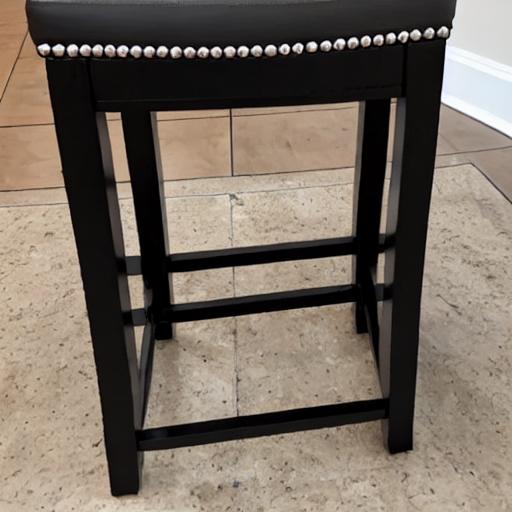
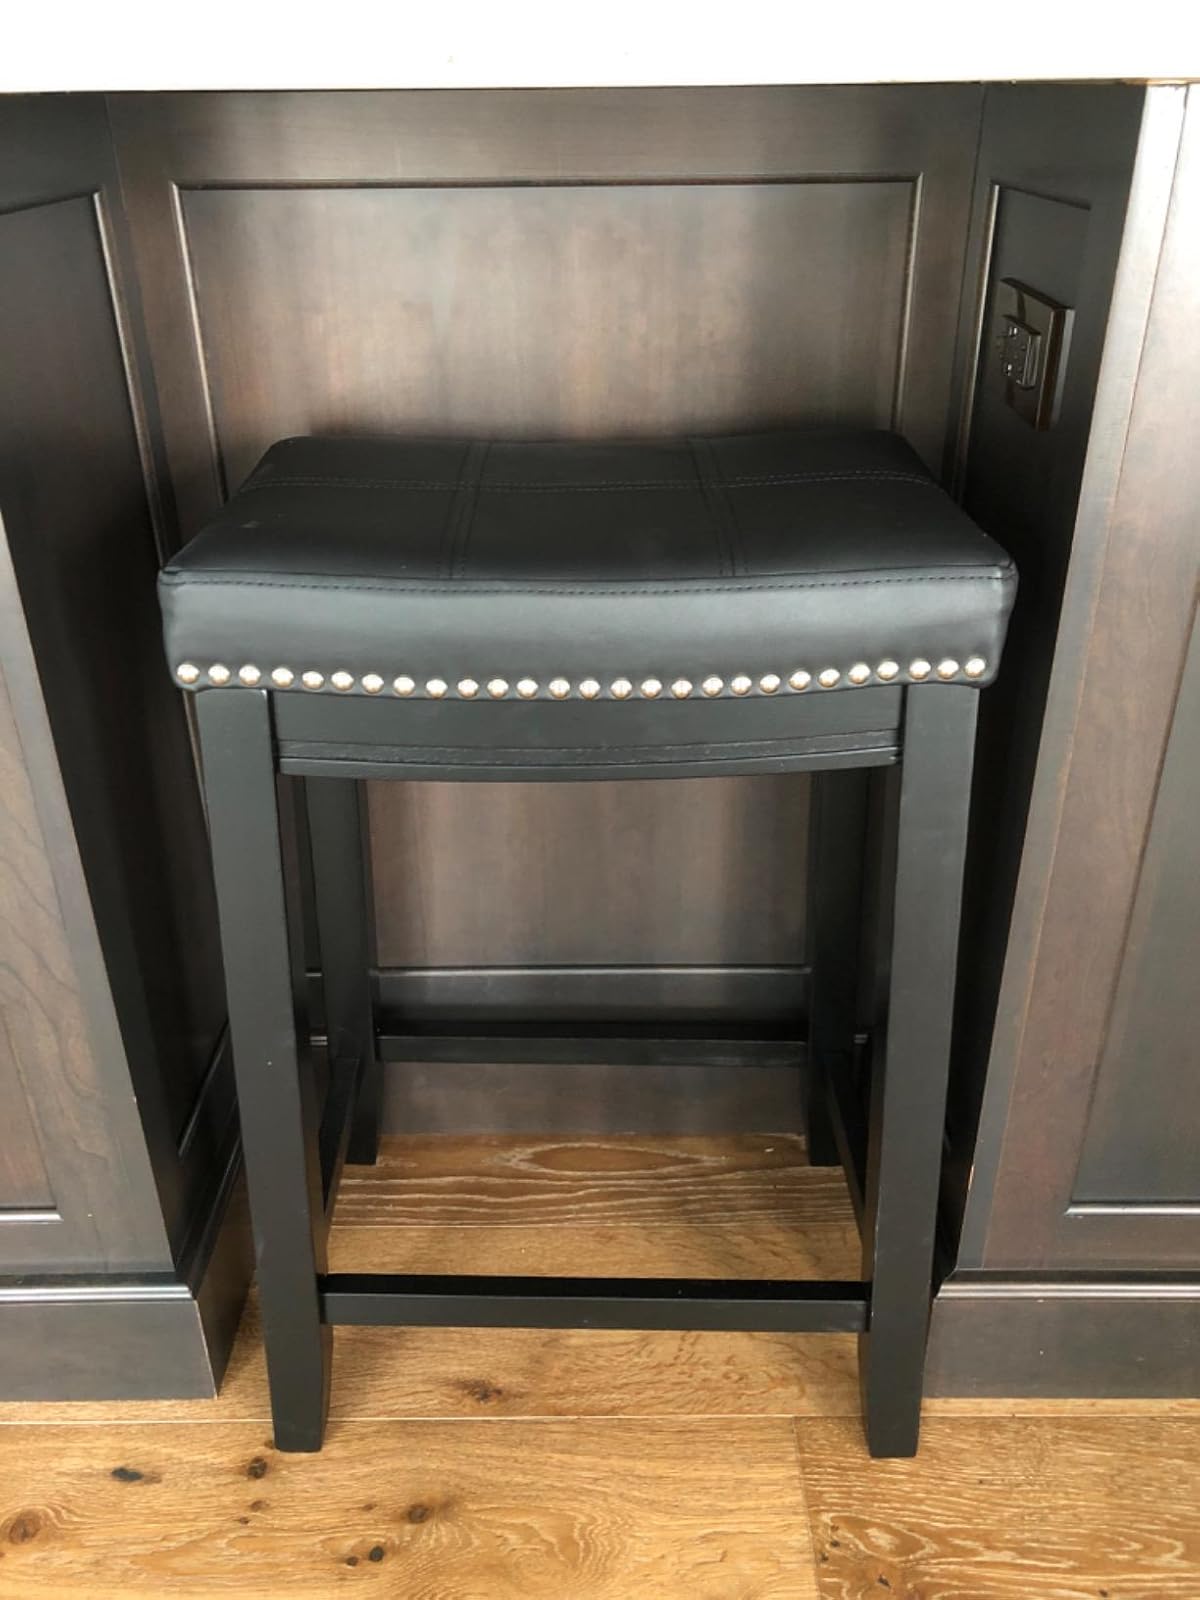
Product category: stool
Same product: no